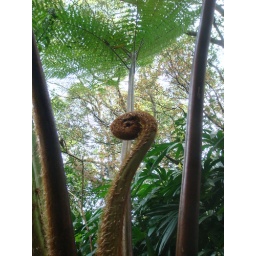
fern tree growing in my front yard, March 25, 2008, Wulai, Taiwan